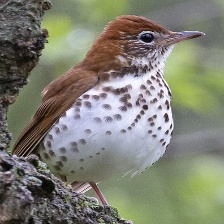
Species: WOOD THRUSH
Scientific name: HYLOCICHLA MUSTELINA